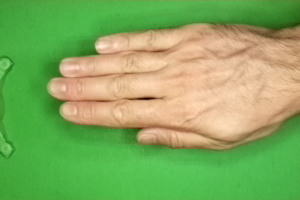
Label: paper